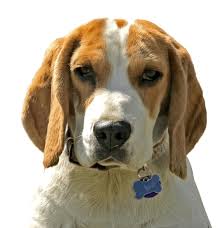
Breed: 223-n000074-English_foxhound